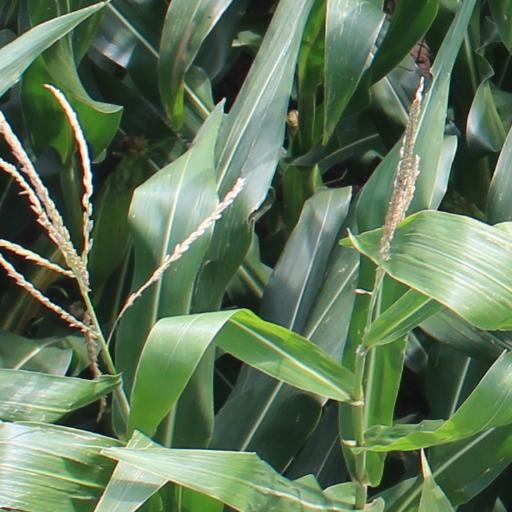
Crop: maize; corn